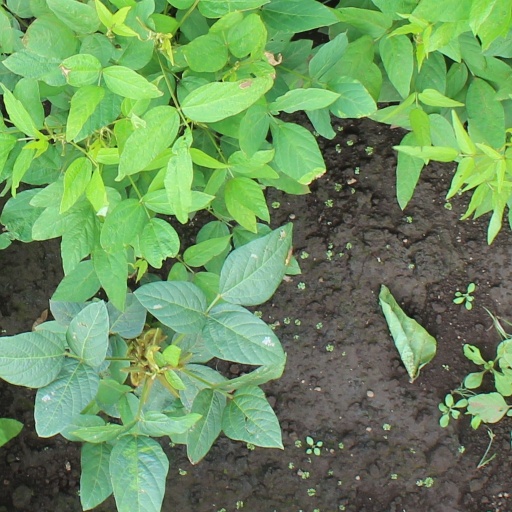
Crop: soybean